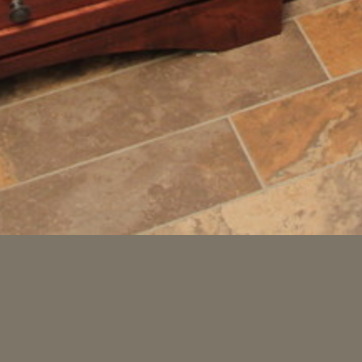
Material: tile